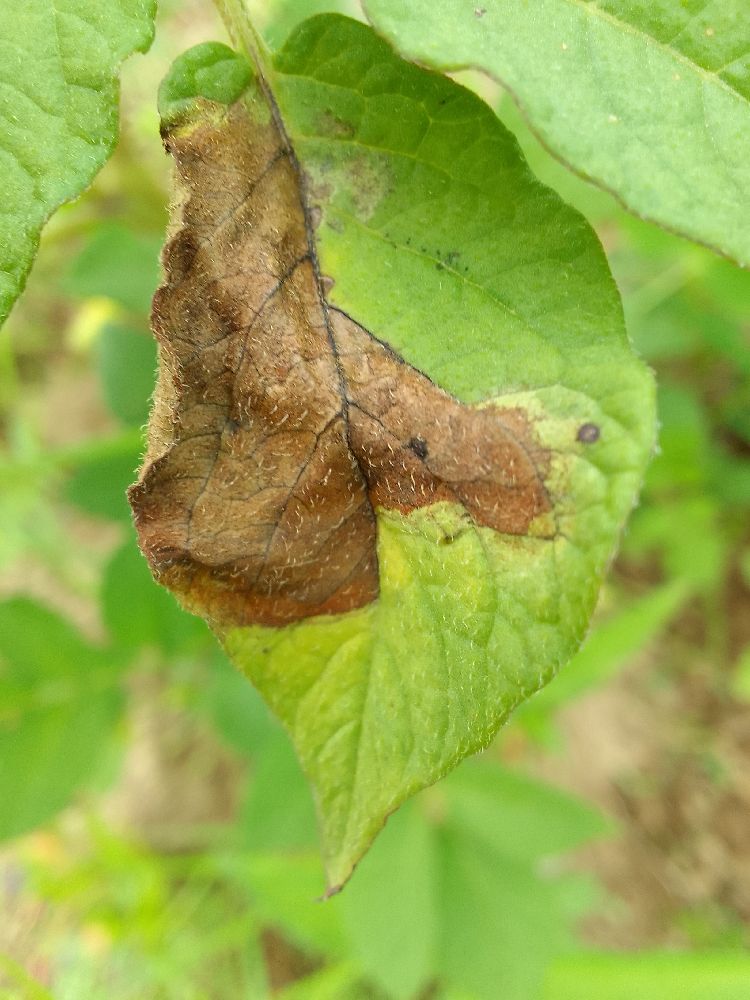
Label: Late blight